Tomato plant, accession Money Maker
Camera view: tilt-top (135 deg); turntable rotation: 90 degrees
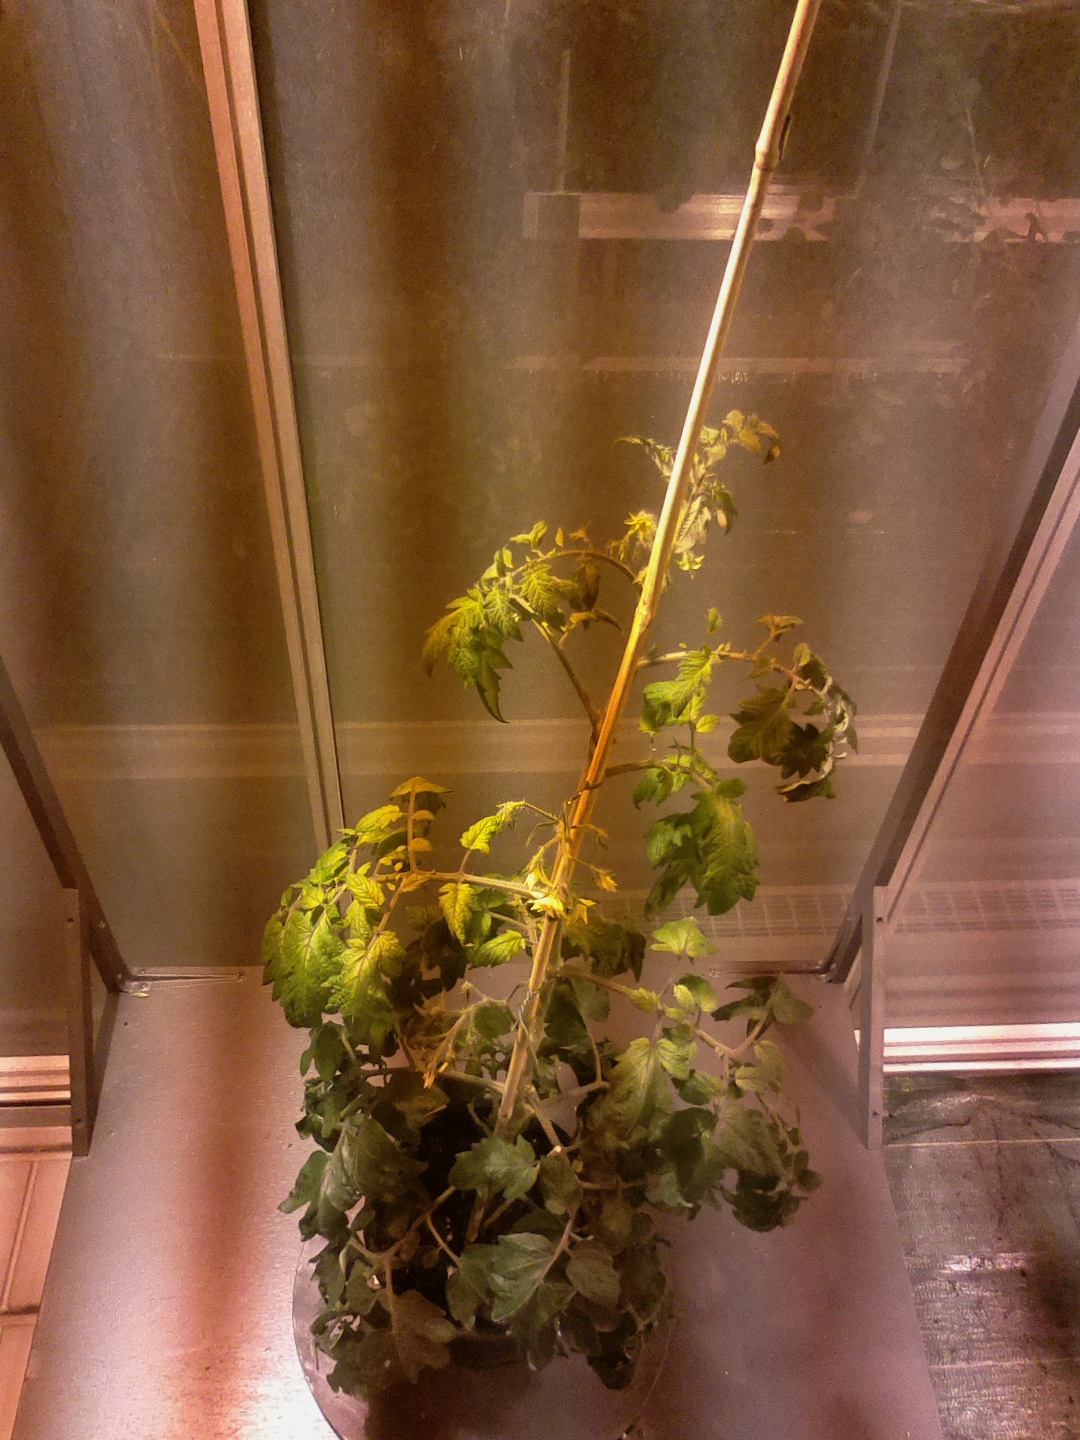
BBCH growth stage 69: End of flowering, 90%-100% of flowers open, more petals falling